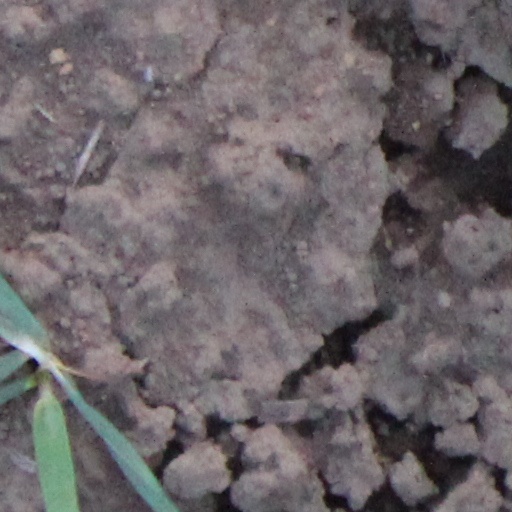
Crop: wheat